Central Coast (New South Wales)

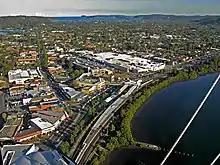
Suburbs such as Woy Woy are some of the more populated areas of the Central Coast region

The Australian Bureau of Statistics publishes population census data and regular population estimates on the Central Coast under a Significant Urban Area. In 2021, the estimated population of this region was 343,180, with population forecasts projecting it will grow by more than 20 per cent to 415,050 by 2035.